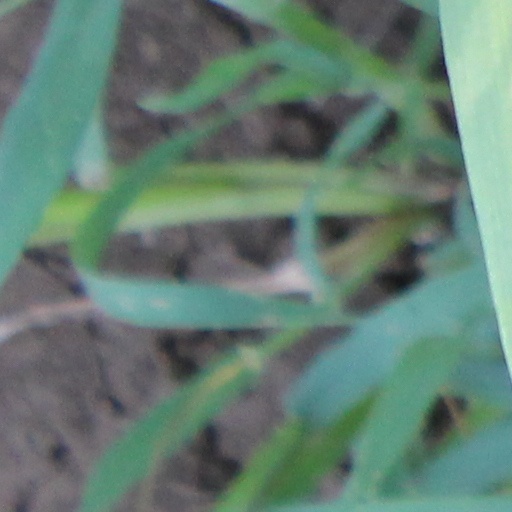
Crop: wheat